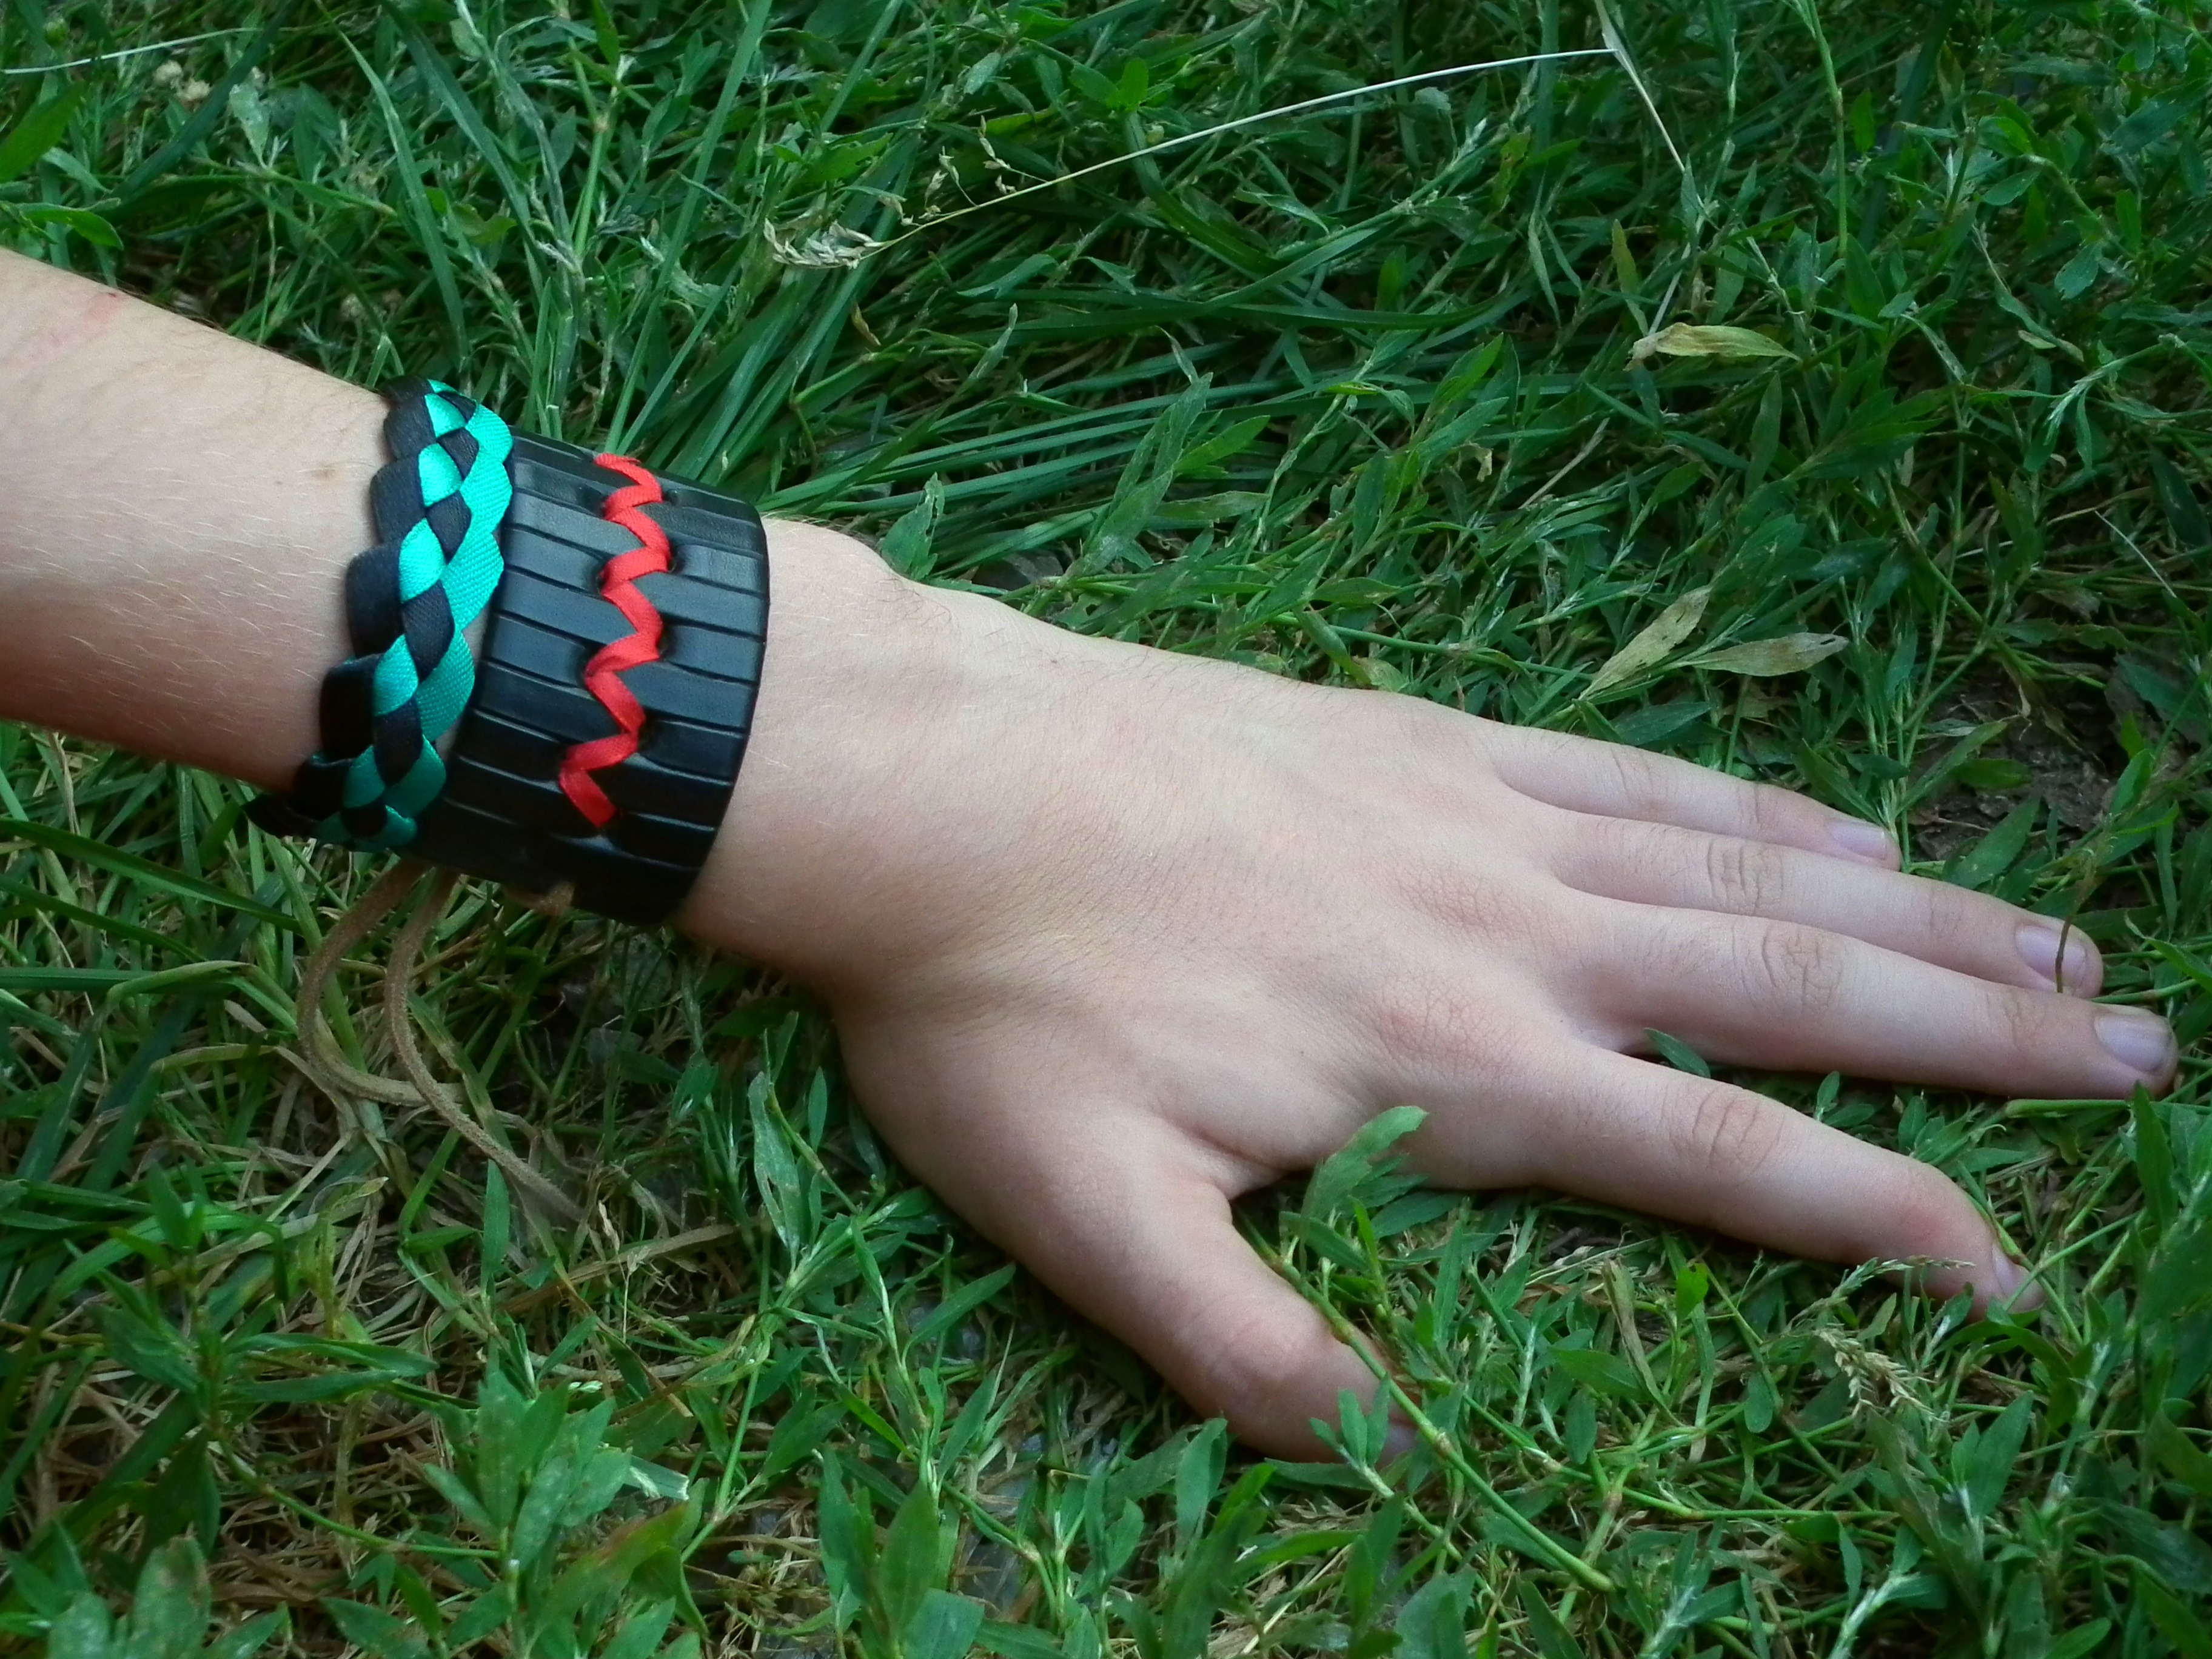
hand, grass, leather, lawn, leg, pattern, young, finger, green, red, black, arm, bracelet, fist, tape, baubles, teen, men's